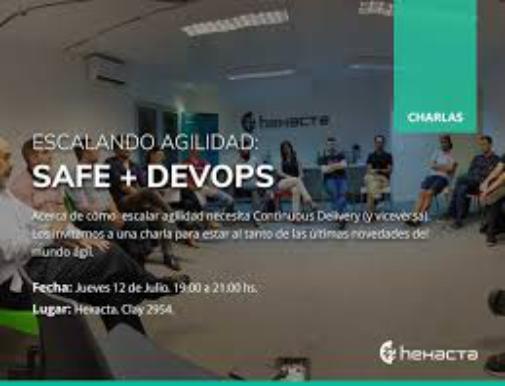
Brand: Hexacta
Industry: Others